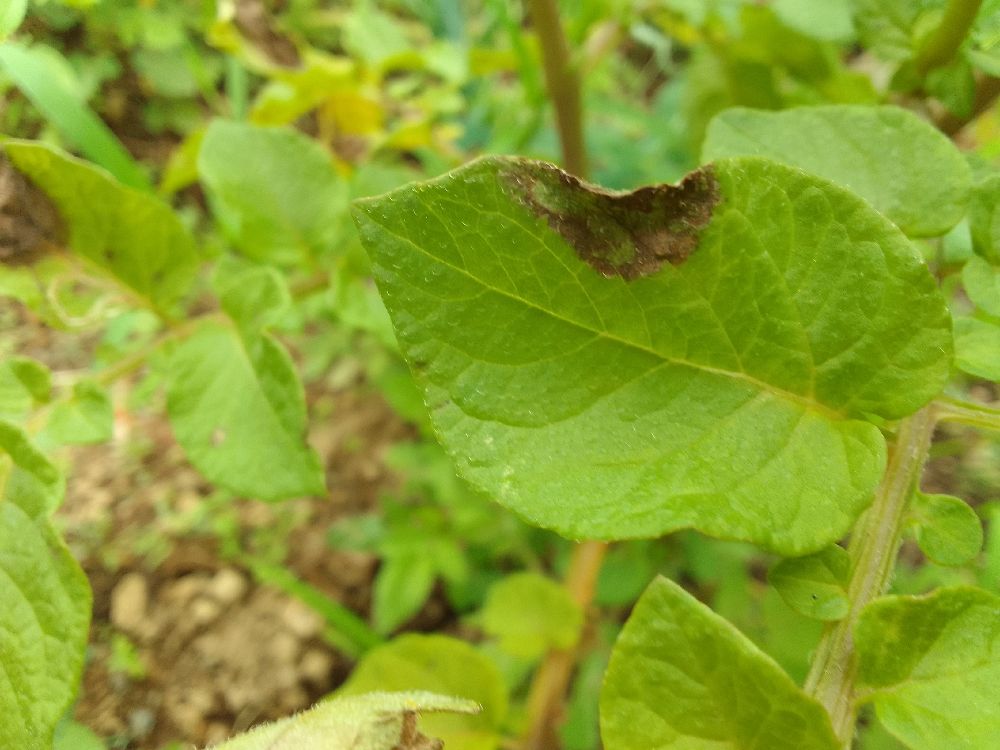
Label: Late blight